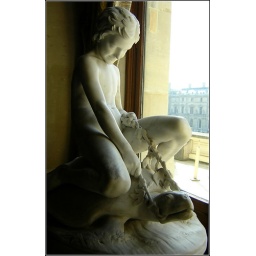
small boy on tortoise in louvre